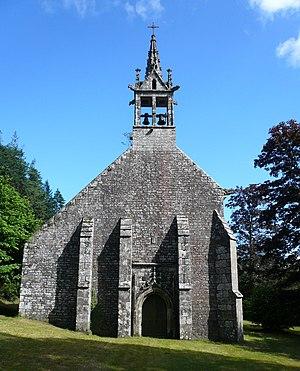
Chapelle Sainte-Thérèse-de-L'Enfant-Jésus à proximité de la papeterie de Cascadec, commune de Scaër, Finistère, Bretagne, France.
La chapelle actuelle de Koat-Keo fut construite en 1937 à Coat-Quéau, en la commune de Scrignac dans le département du Finistère, à l'initiative de l'abbé Perrot, fondateur du Bleun-Brug, par l'architecte James Bouillé, créateur de l'Atelier breton d'art chrétien.
La liste des édifices labellisés « Patrimoine du XXᵉ siècle » du Finistère recense de manière exhaustive les 22 édifices disposant du label officiel français « Patrimoine du XXᵉ siècle » situés dans le département français du Finistère. Chacun de ces édifices est accompagné de sa notice sur la base Mérimée et de sa date de labellisation.